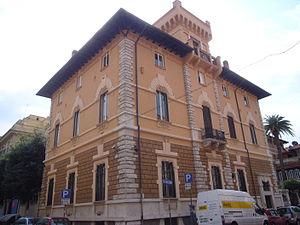
La villa Florio est un bâtiment de Rome, situé dans le Rione Ludovisi.